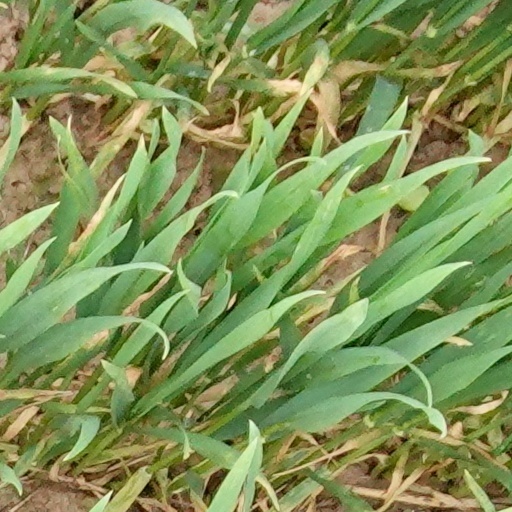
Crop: wheat